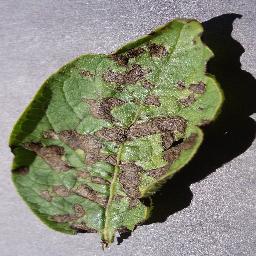
Label: Potato___Early_blight